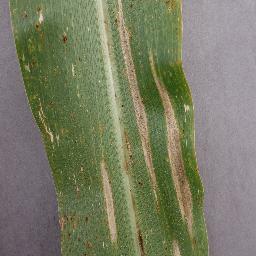
Label: Corn___Northern_Leaf_Blight